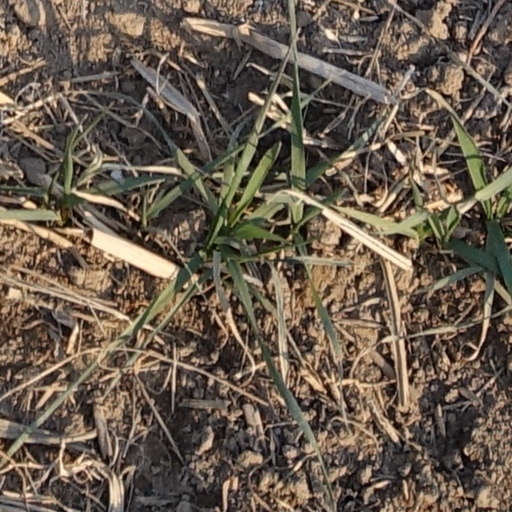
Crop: wheat